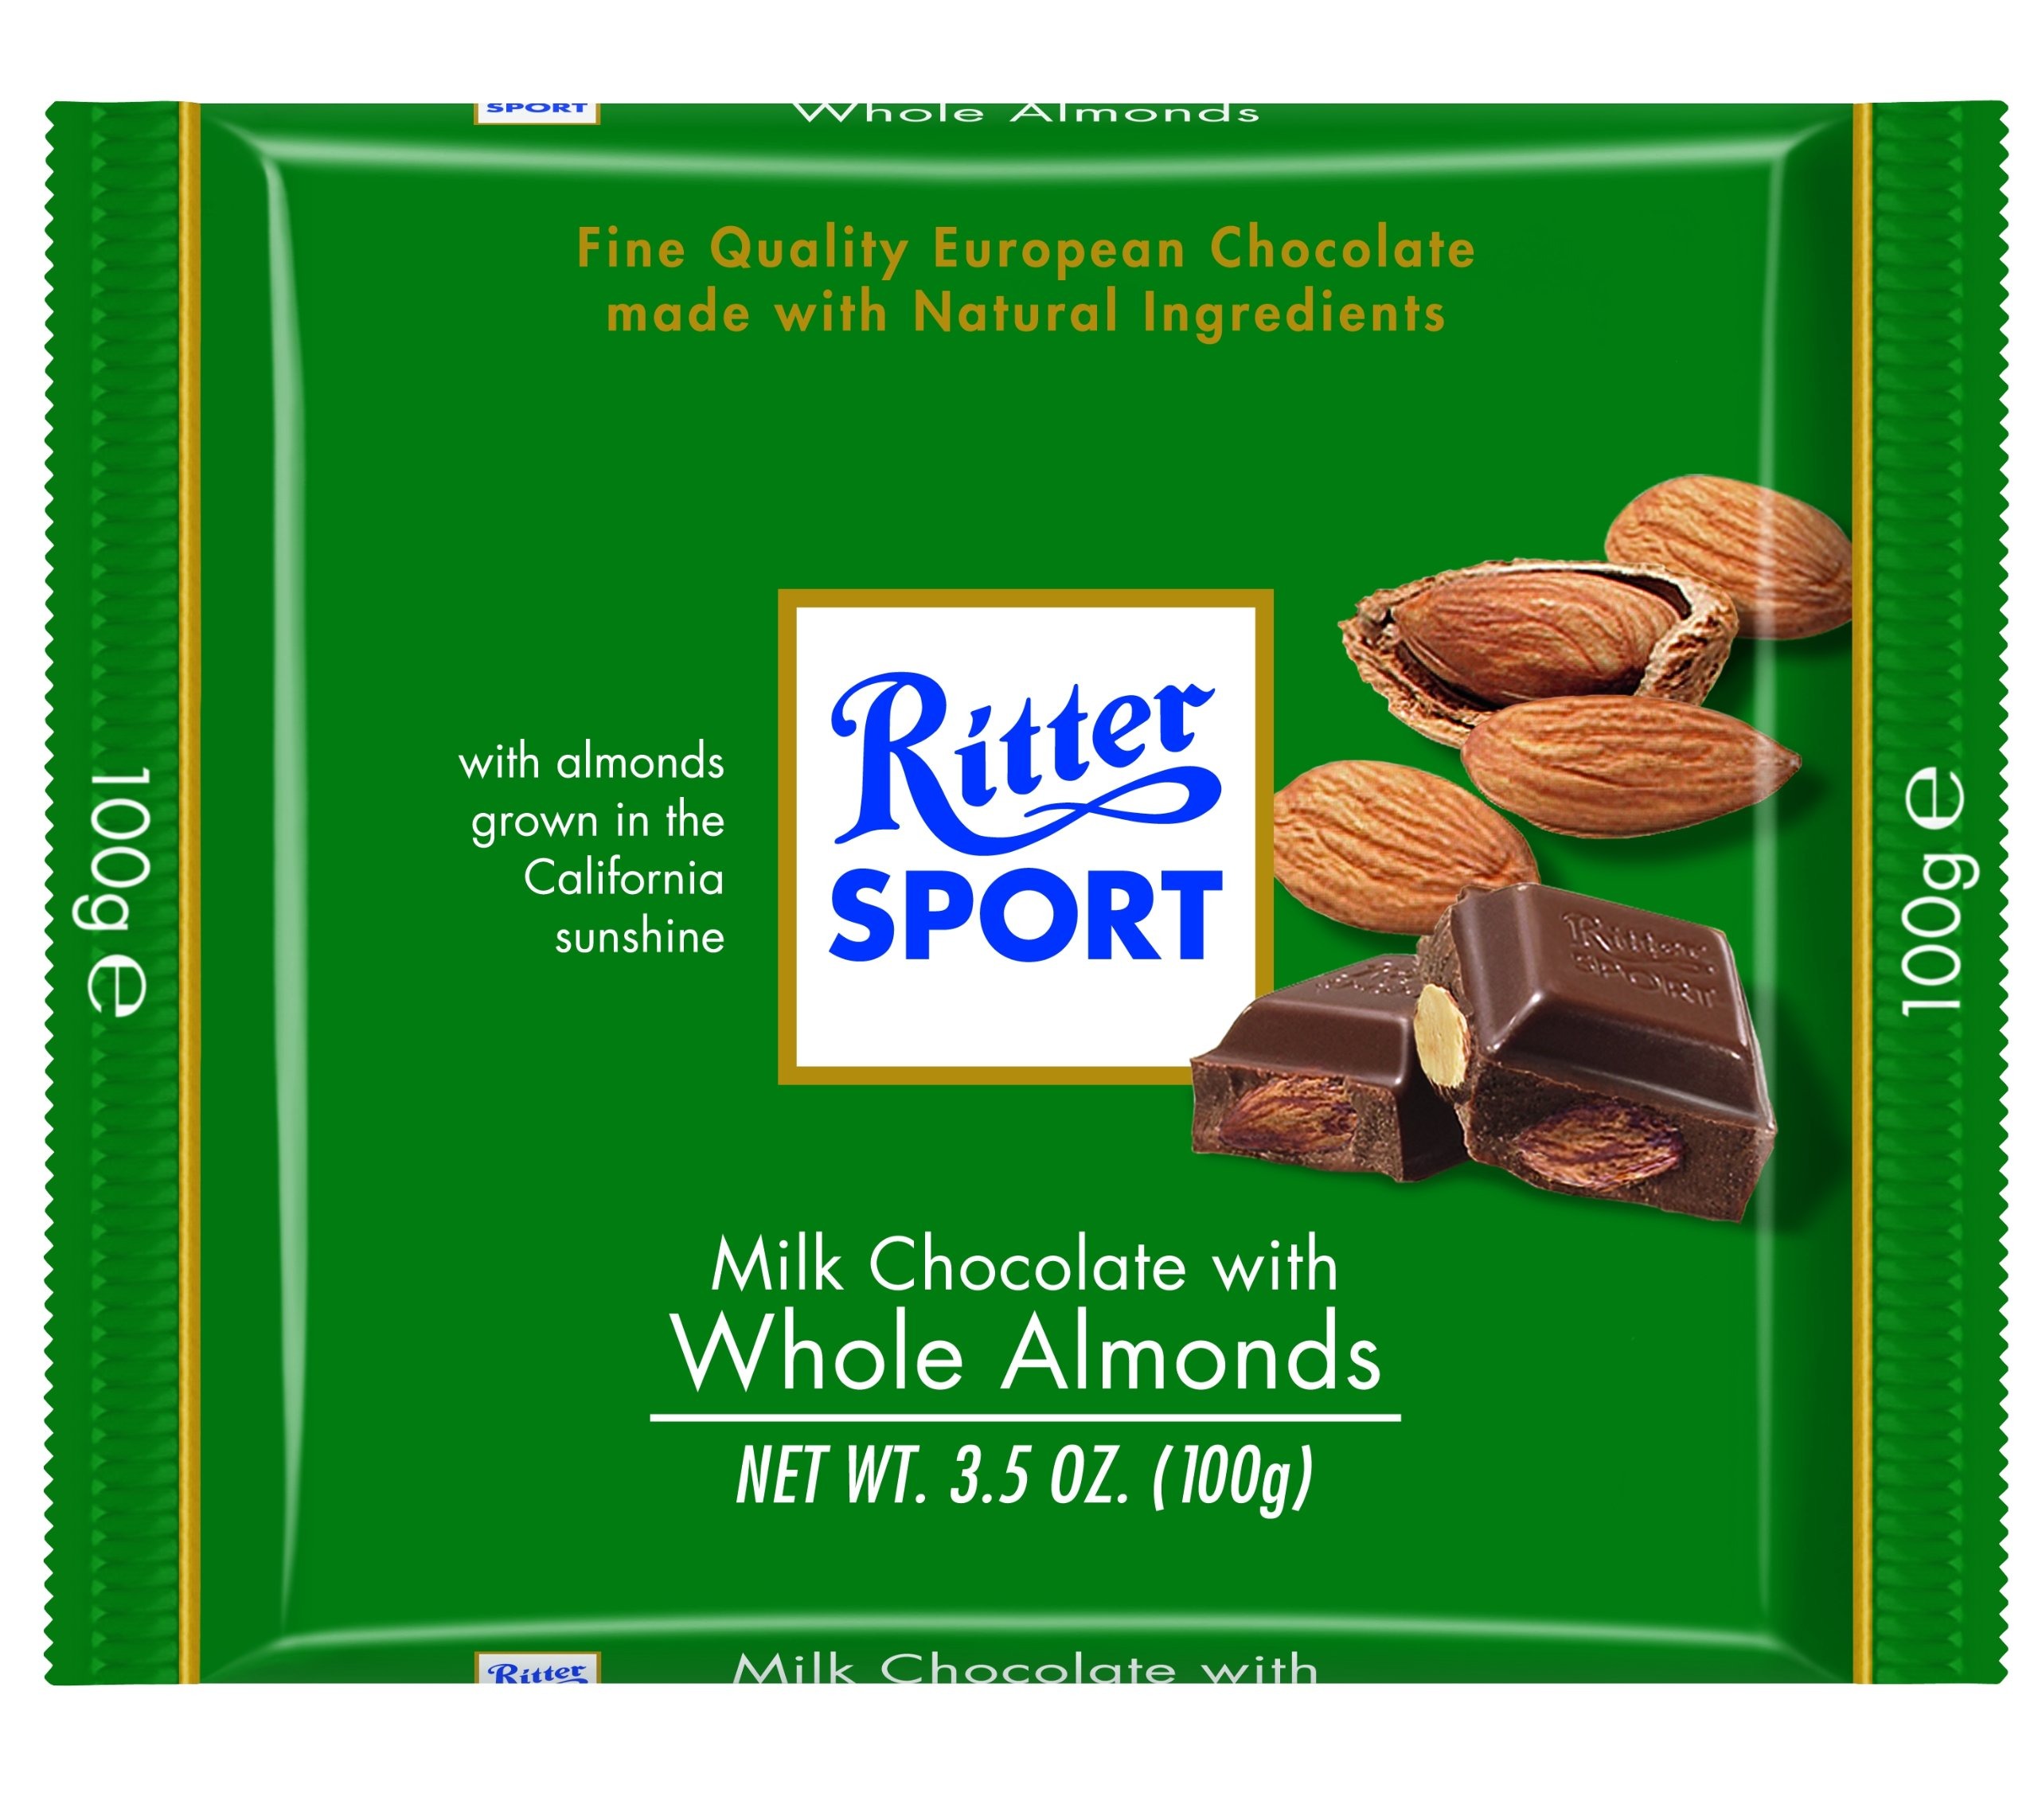
Item Name: Ritter Sport Milk Chocolate with Whole Almonds Bar, 3.5 Ounce (Pack of 11).
Bullet Point 1: Ritter Sport alludes quality without creating false expectations.
Bullet Point 2: The Ritter Sport brand stands for a modern, high-quality and innovative chocolate brand for a broad consumer group.
Bullet Point 3: Each Ritter Sport chocolate is made with high-quality raw materials while doing business in harmony with nature.
Bullet Point 4: Ritter Sport successfully implement measures that have a positive effect on people who depend on growing cocoa and other raw ingredients, and constantly measure and evaluate our environmental impact.
Bullet Point 5: Product of Germany.
Value: 38.5
Unit: Ounce

Price: 4.59